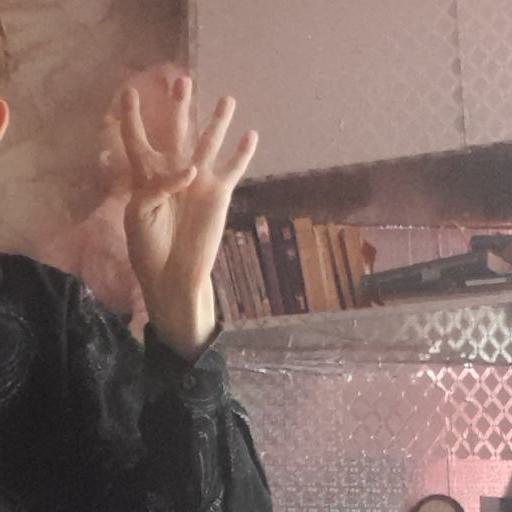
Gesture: four